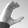
ASL letter: C